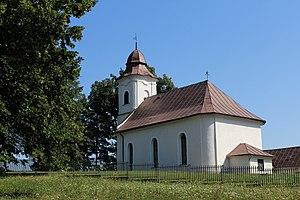
Hrochoť est un village de Slovaquie situé dans la région de Banská Bystrica.